Helen of the Palatinate

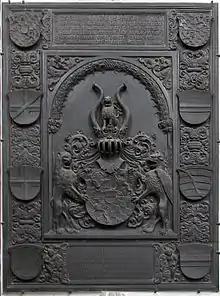
Epitaph in the cathedral of Schwerin

Helen of the Palatinate (9 February 1493, Heidelberg – 4 August 1524, Schwerin) was a member of the Palatinate-Simmern branch of House of Wittelsbach and a Countess Palatine of Simmern by birth and by marriage Duchess of Mecklenburg.